William Suiter House

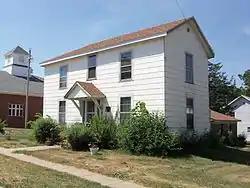

The William Suiter House is an historic building located in Le Claire, Iowa, United States. The house was built in 1855 and it has been listed on the National Register of Historic Places since 1979. The property is part of the Houses of Mississippi River Men Thematic Resource, which covers the homes of men from LeClaire who worked on the Mississippi River as riverboat captains, pilots, builders and owners.